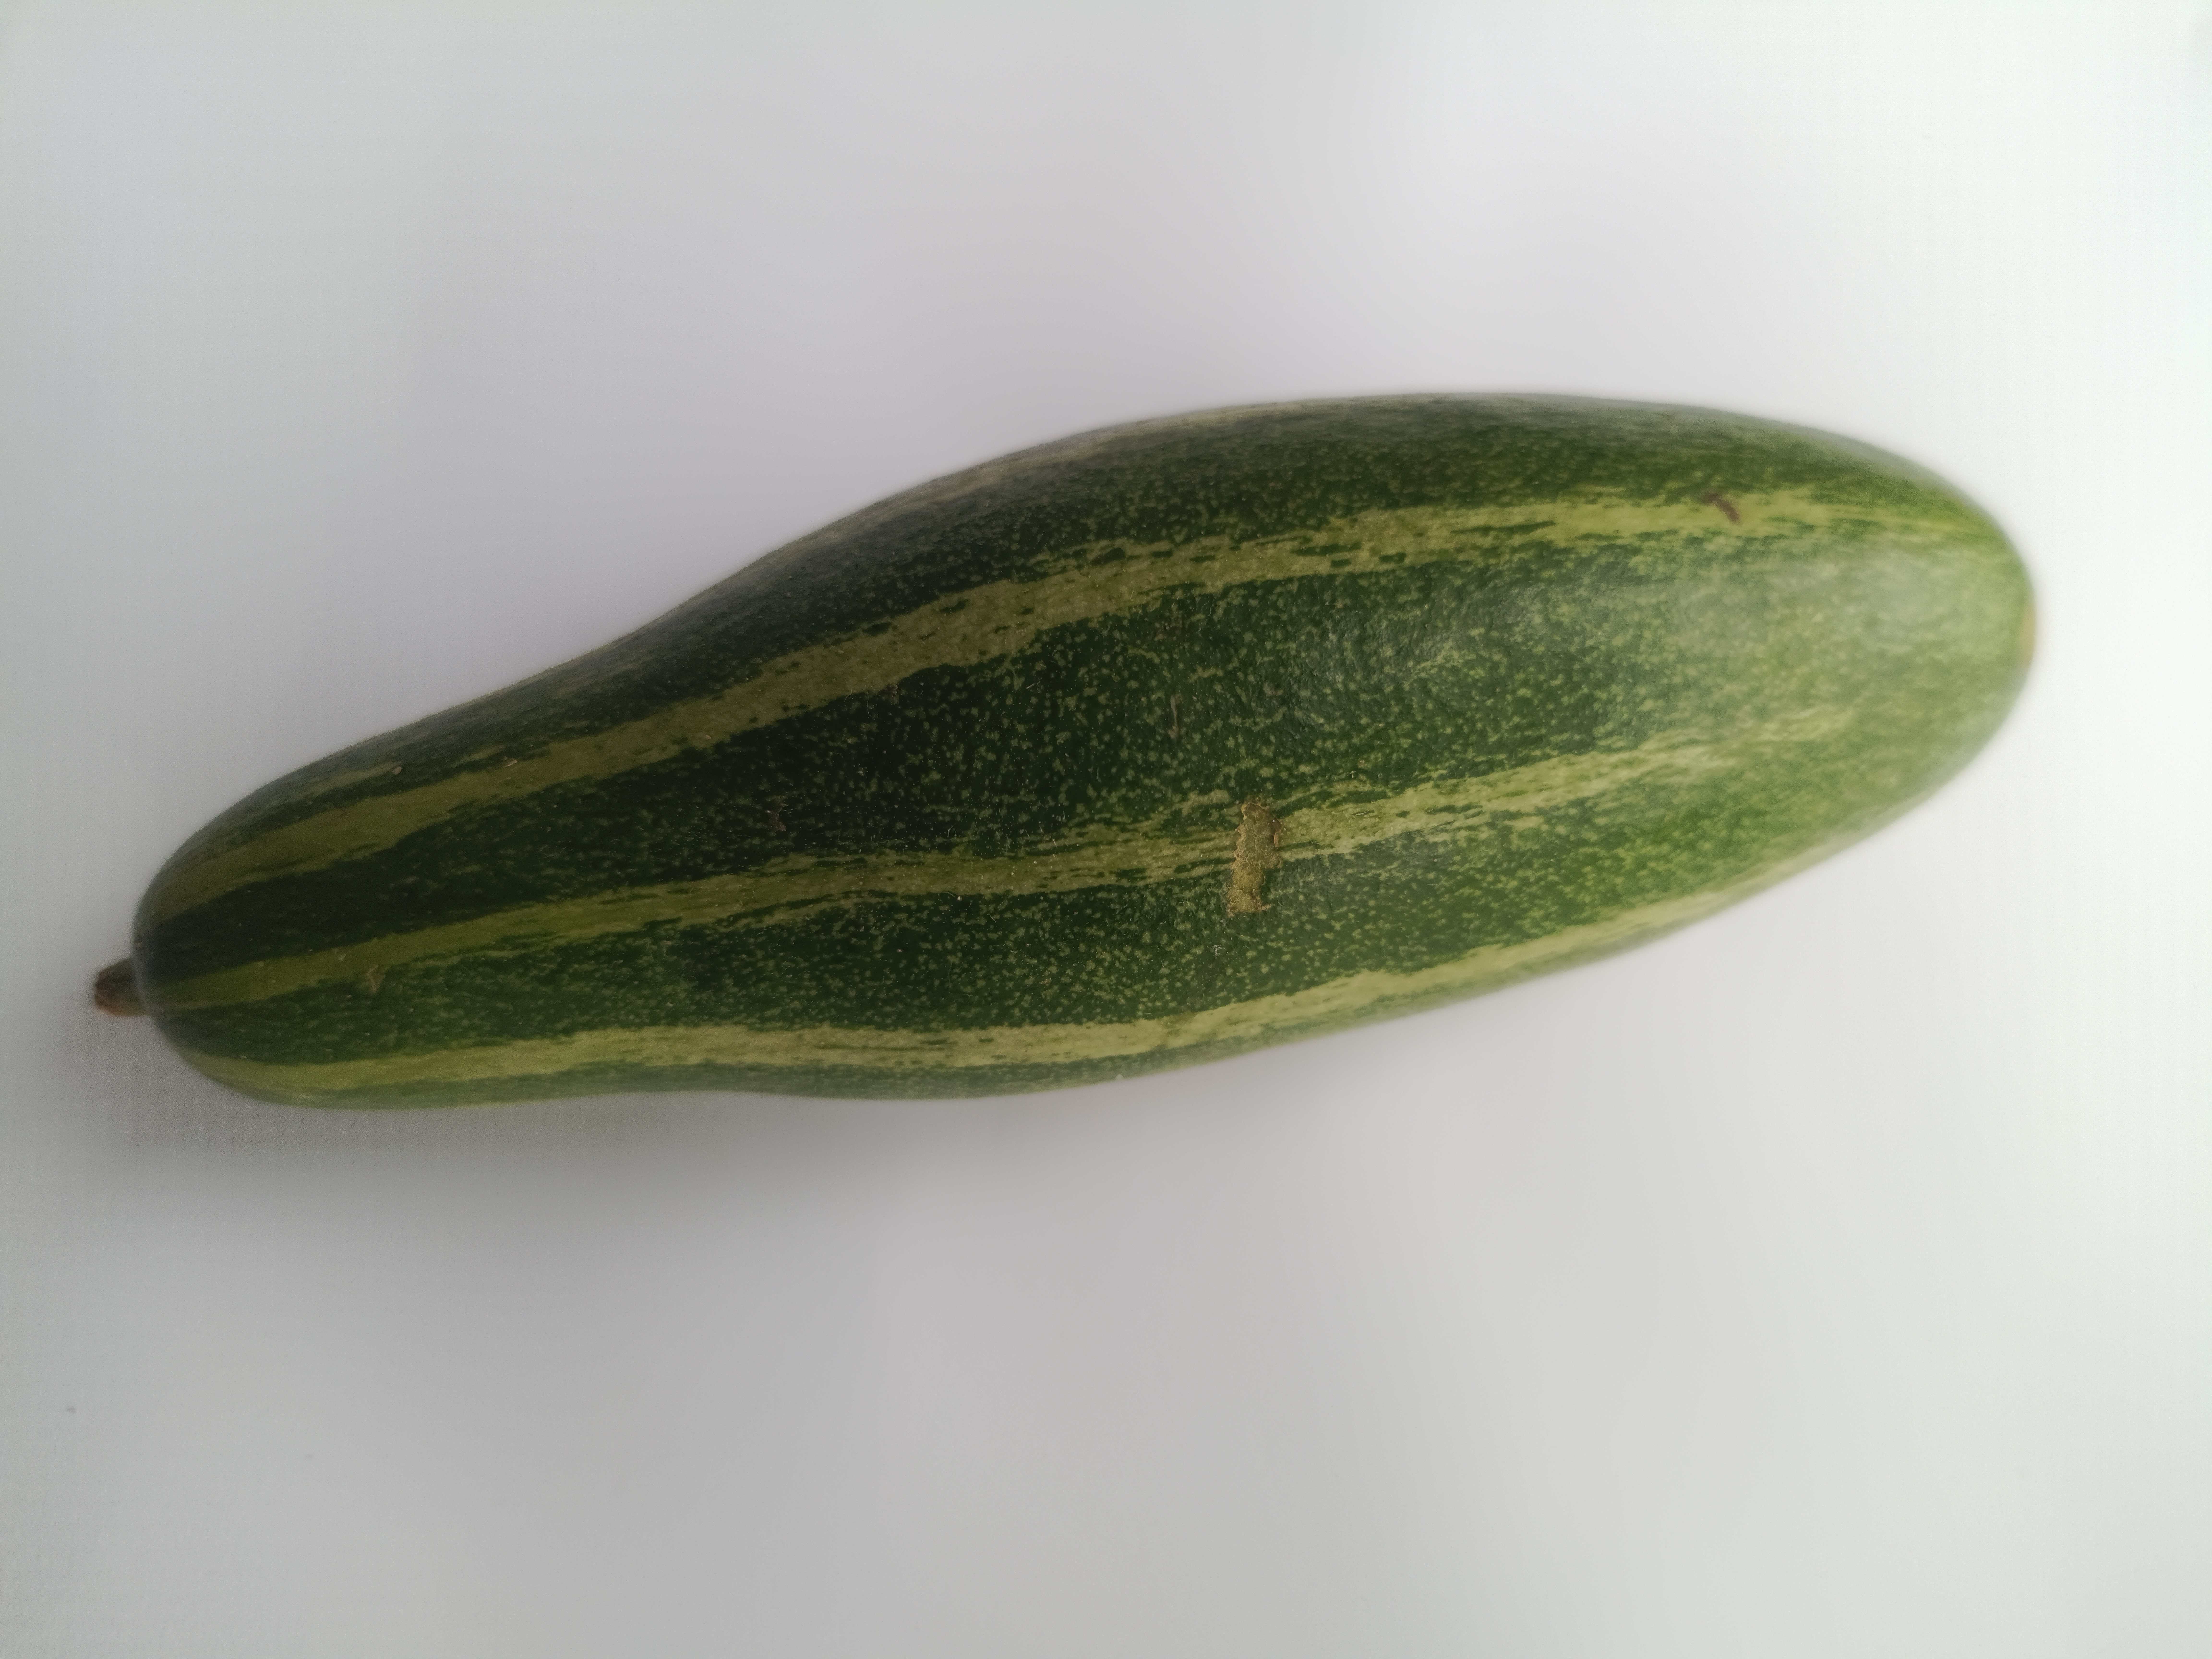
Label: Trichosanthes dioica